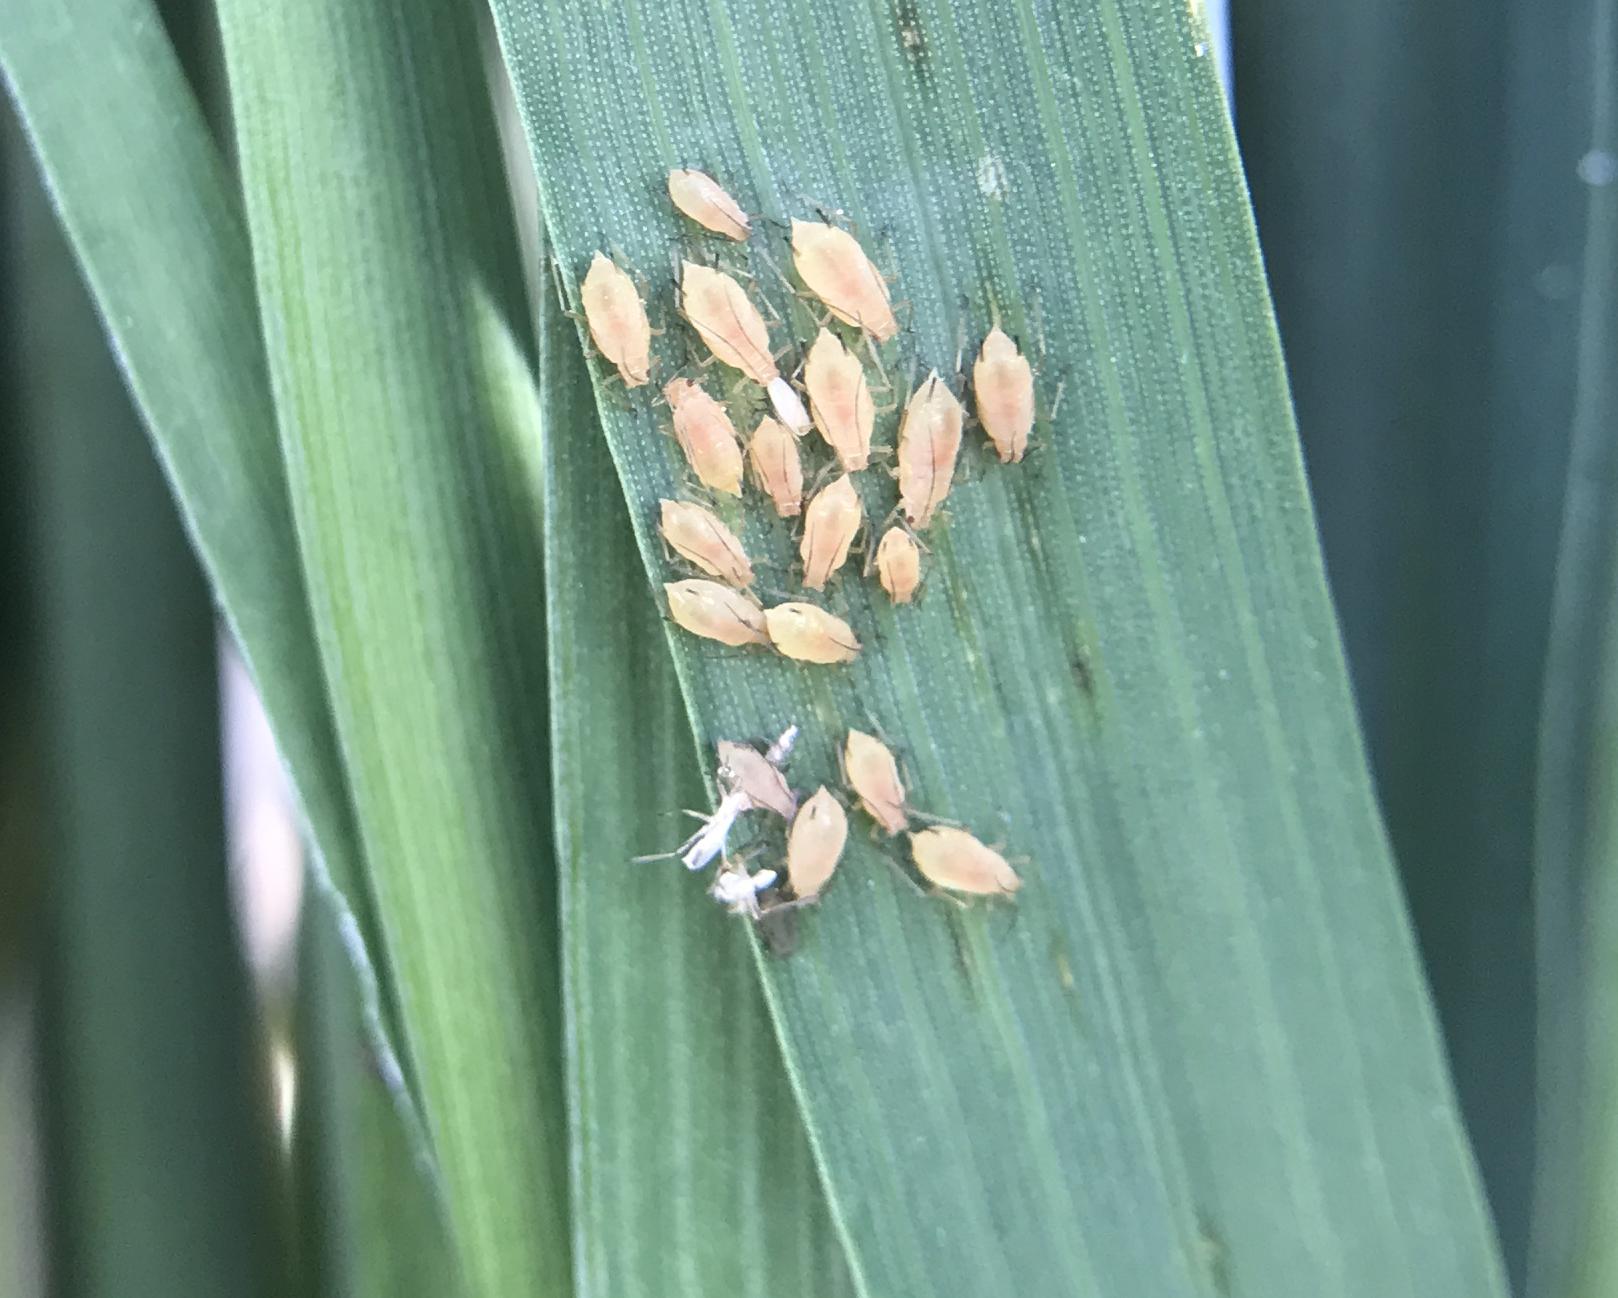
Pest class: english_grain_aphid